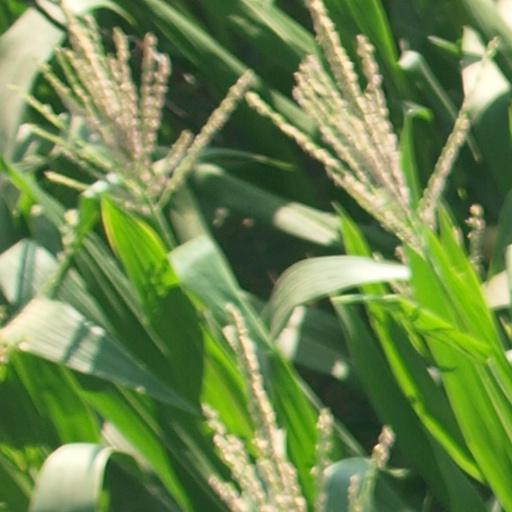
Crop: maize; corn